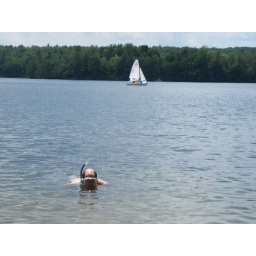
Grimmay in the water gets a clam sees a sailboat